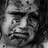
Emotion: sad